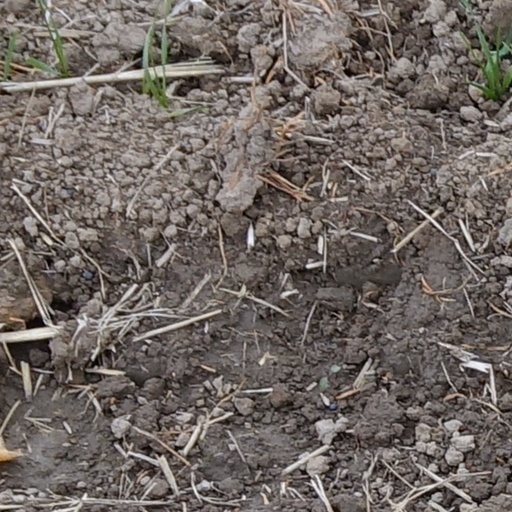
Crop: wheat